Army Medical Corps (India)

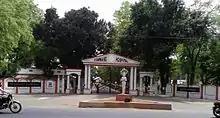
Main entry gate to Command Hospital (Central Command) of Indian Army, Lucknow.

The AMC Centre and College is located in Lucknow, where are new recruits and officers are trained. It also house the AMC records. Medical officers are inducted either from the Armed Forces Medical College, Pune after training or from other medical colleges, based on available vacancies. The Armed Forces Medical College, Pune (AFMC), which was established in 1948 is the premier training institution of the AFMS. It provides undergraduate, postgraduate & super-specialty training to AFMS, Central Armed Police Forces (CAPF) & Friendly Foreign Countries Medical Officers. The College of Nursing at AFMC conducts a four-year degree course in Nursing. In addition, all Command Hospitals impart post graduate MD/MS training to the AFMS officers.